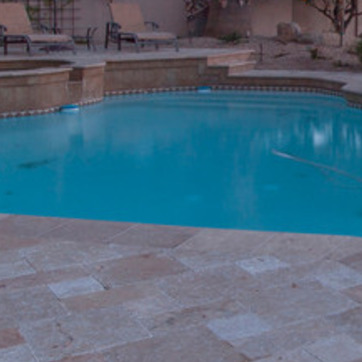
Material: water